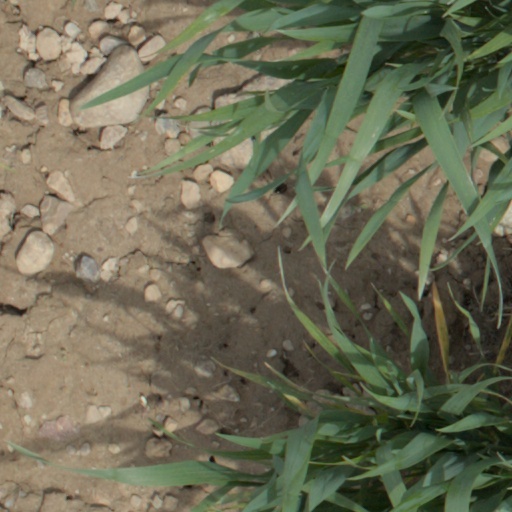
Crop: wheat